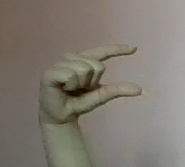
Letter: dal